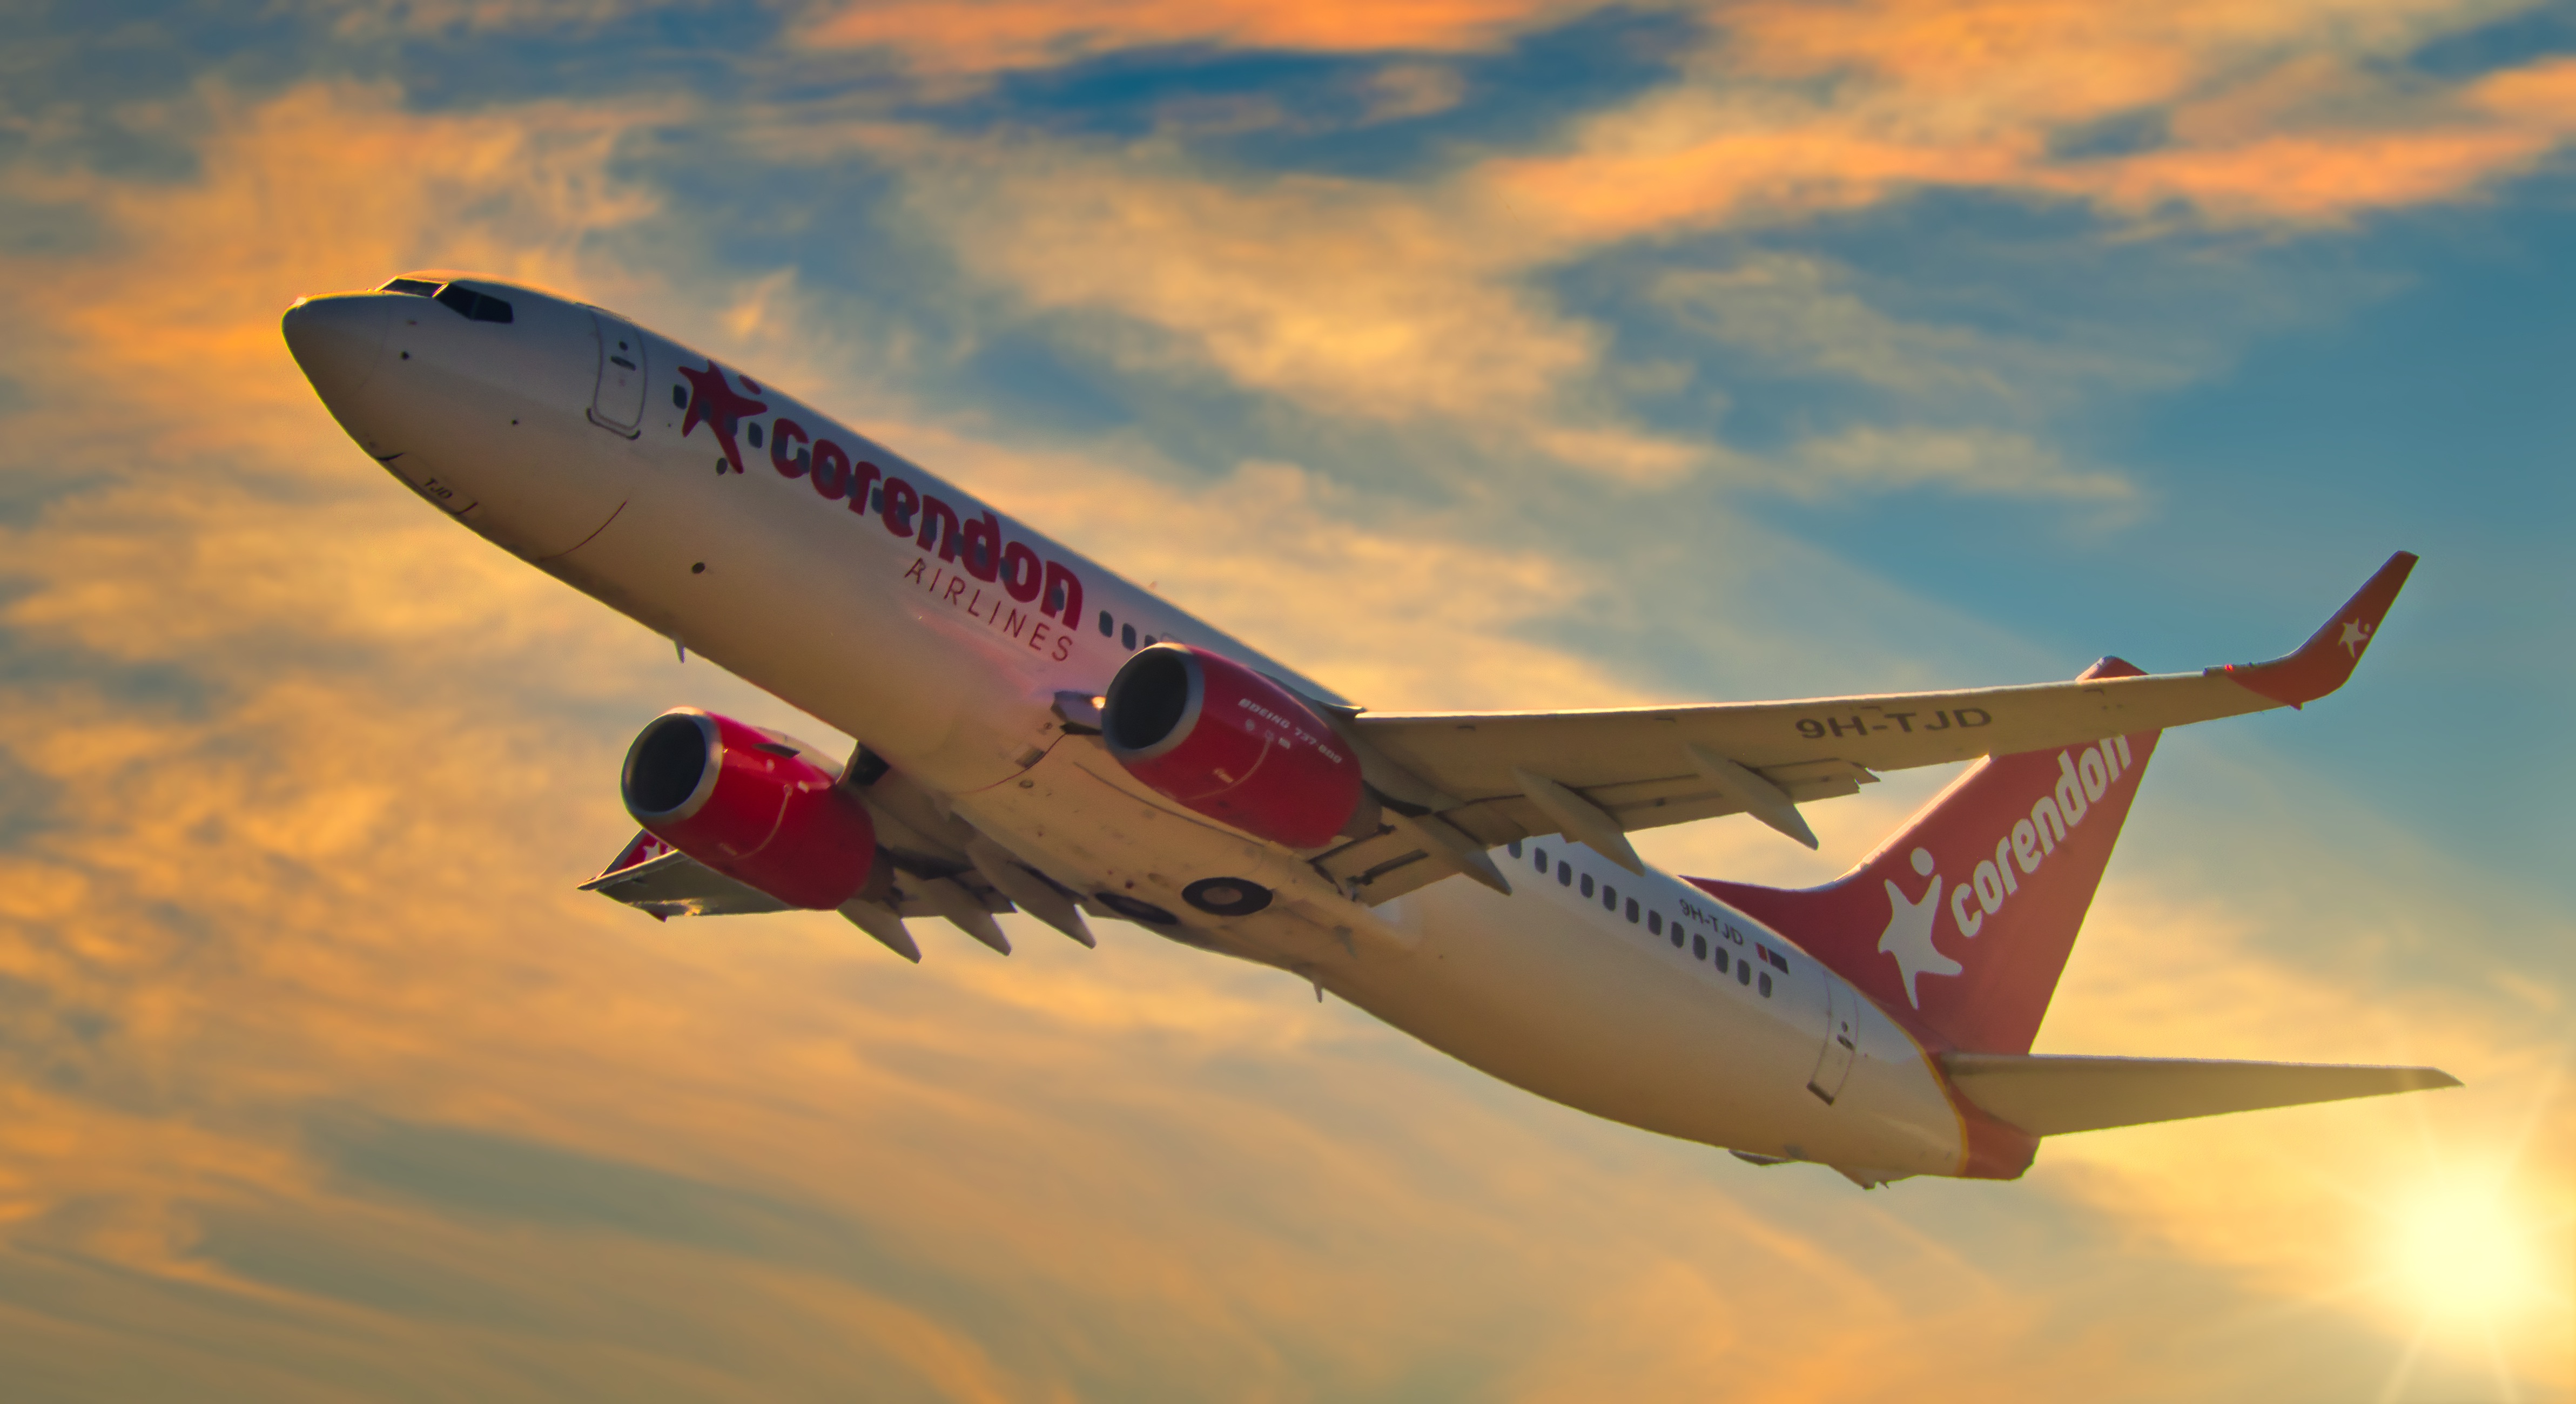
sky, cloud, vehicle, aircraft, airplane, air travel, aerospace manufacturer, jet engine, travel, flap, wing, aviation, aircraft engine, airliner, service, horizon, jet aircraft, narrow body aircraft, fin, wide body aircraft, Twinjet, airline, public transport, meteorological phenomenon, aerospace engineering, event, cumulus, flight, takeoff, landscape, electric blue, monoplane, evening, boeing, art, dusk